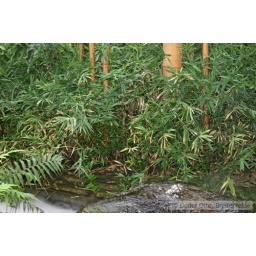
shot of wonderful bamboo in green and brown (bambuseae)